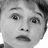
Emotion: surprise